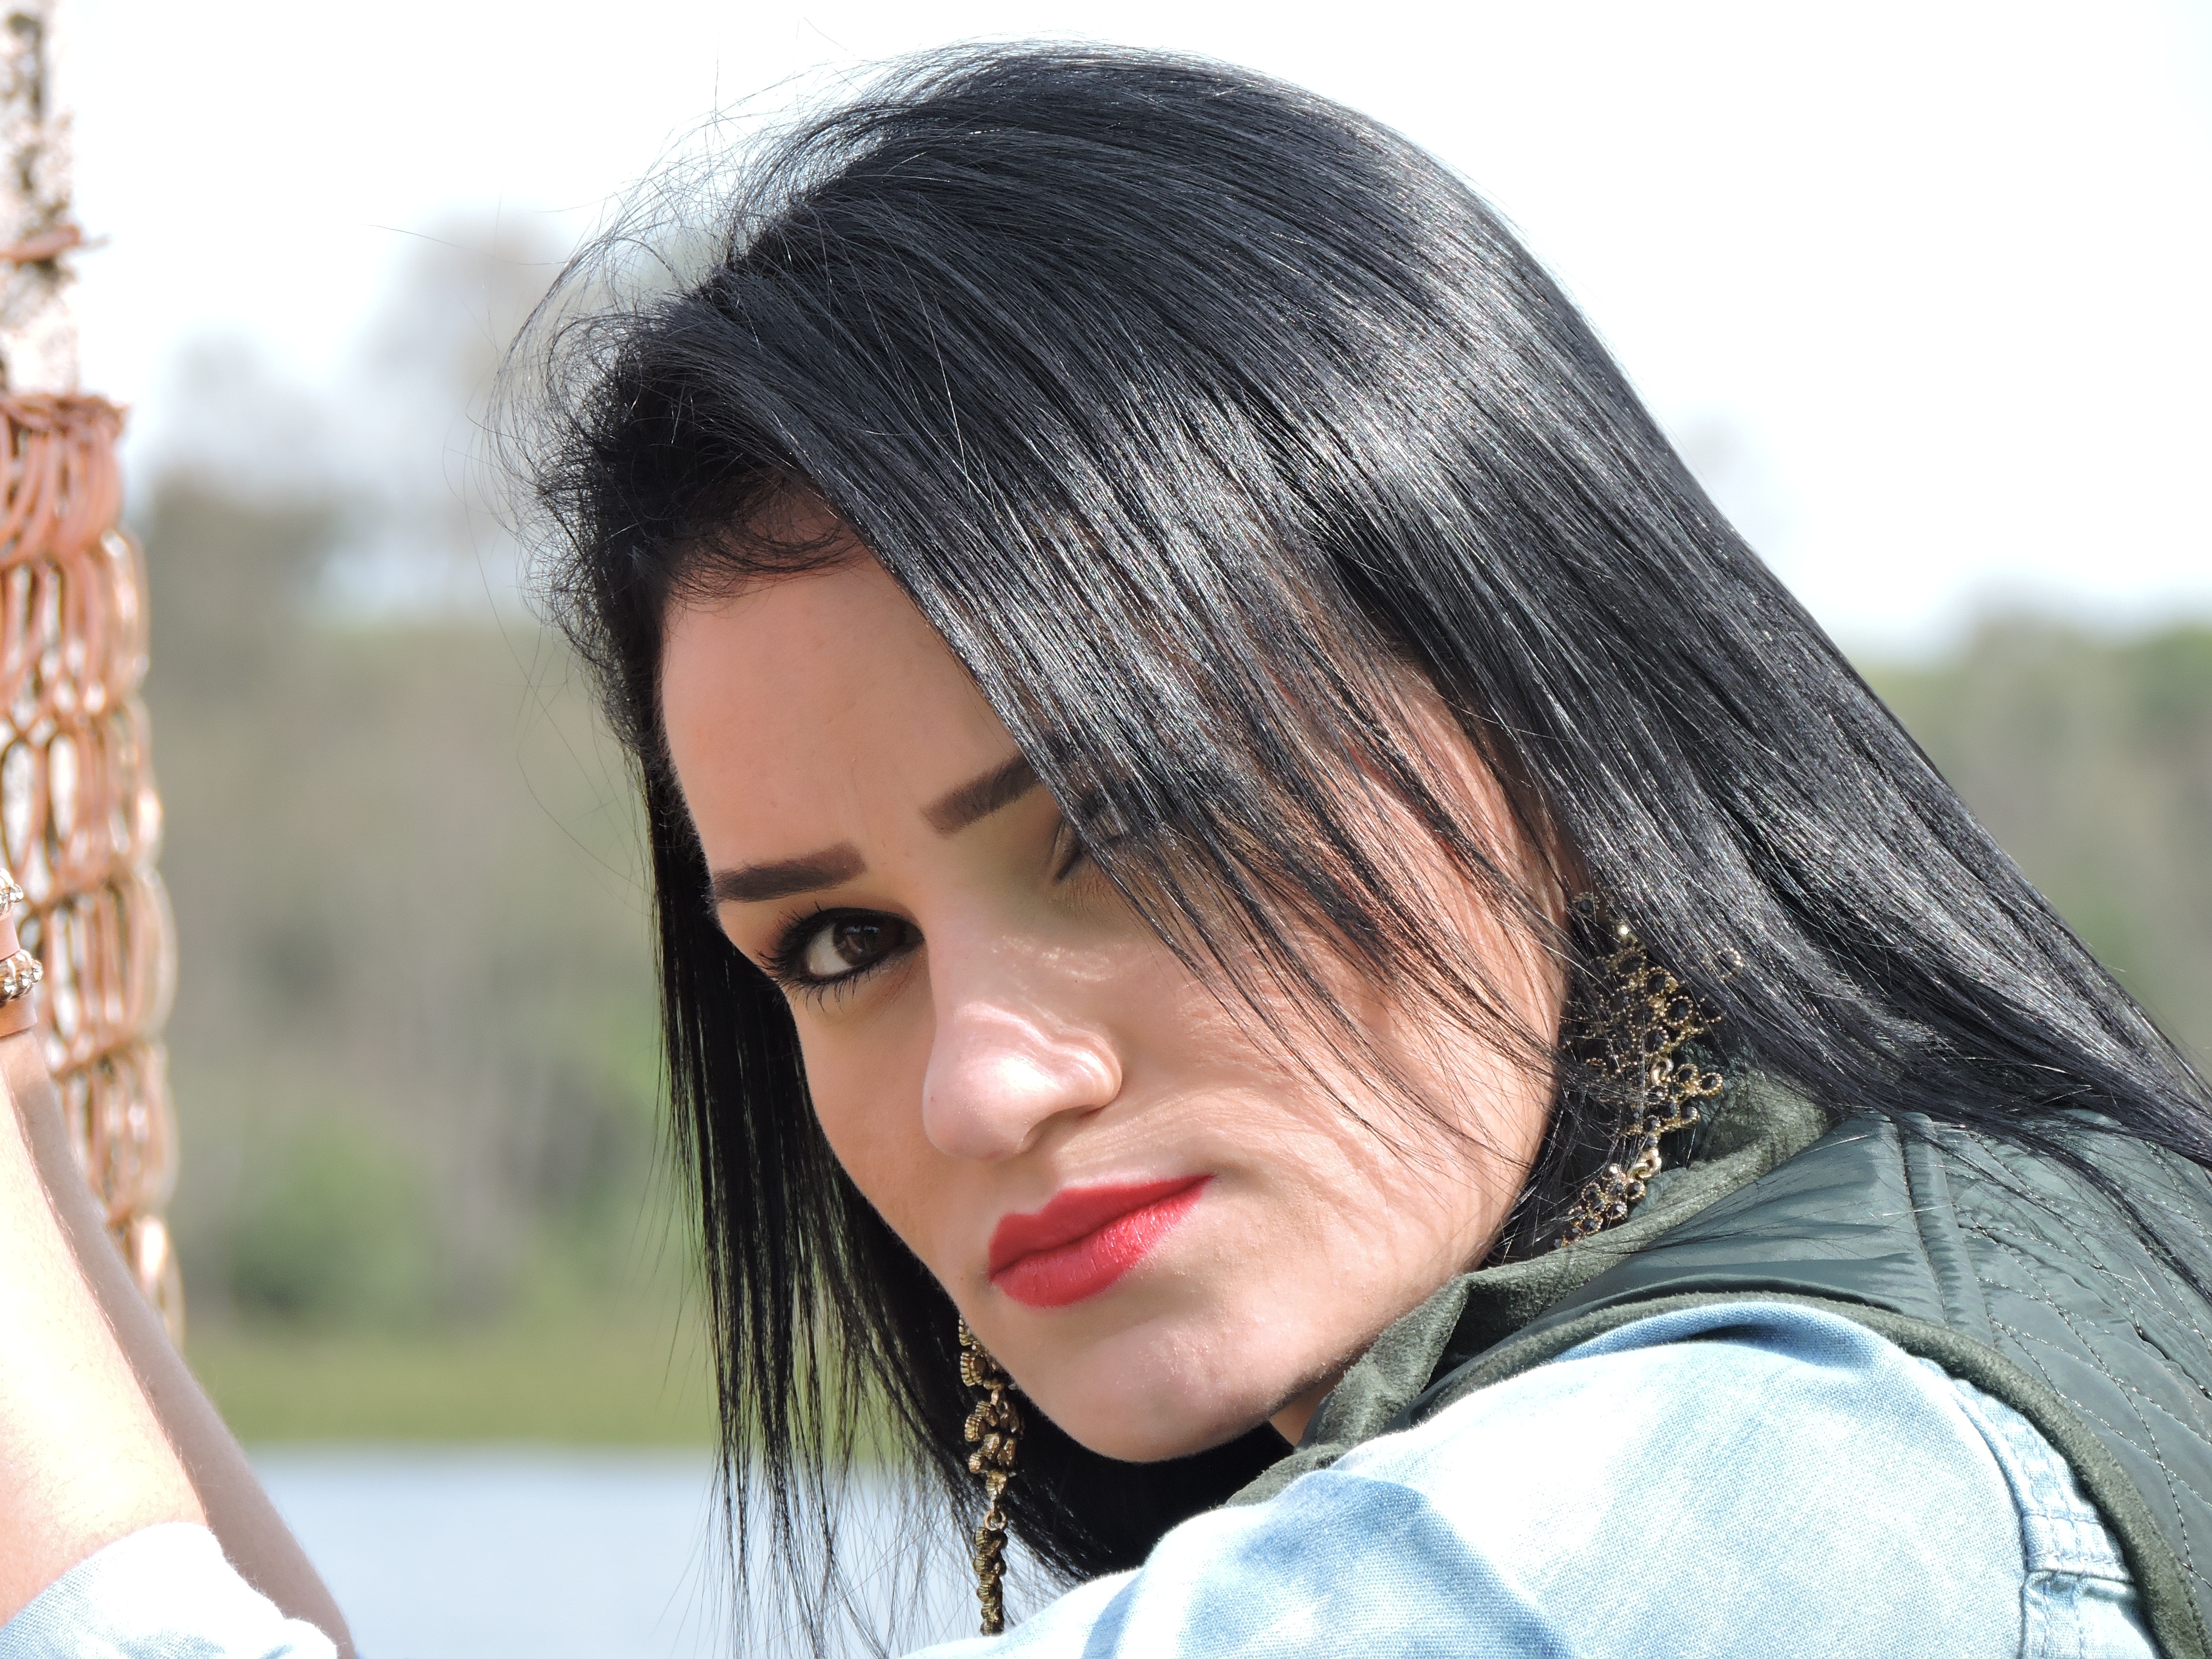
person, girl, woman, hair, portrait, model, young, spring, red, fashion, lady, facial expression, hairstyle, smile, long hair, black hair, face, nose, eye, head, skin, beauty, organ, emotion, lipstick, interaction, photo shoot, brown hair, brunet, portrait photography, fimale